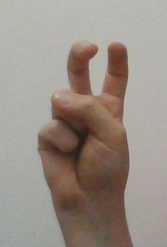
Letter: toot